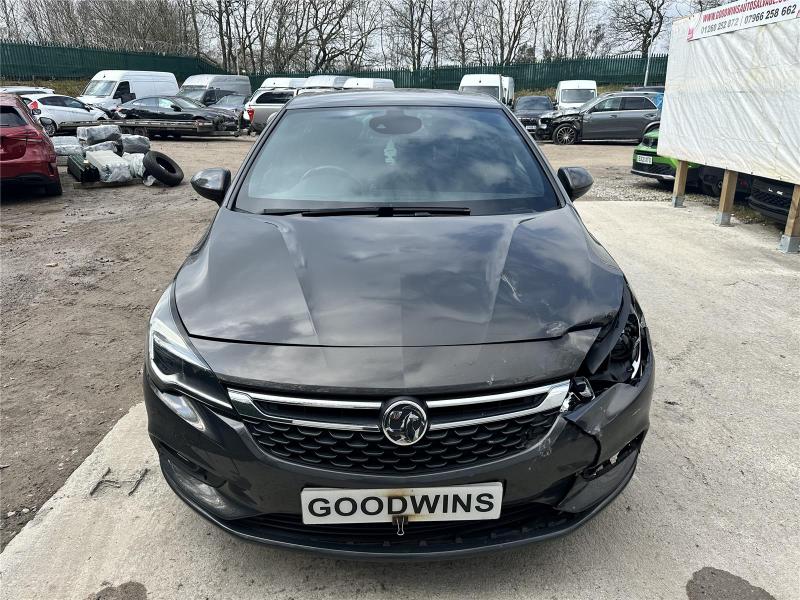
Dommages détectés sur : pare-choc avant, feu avant gauche, capot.
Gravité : majeur